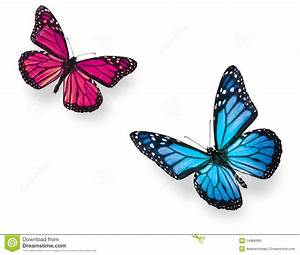
Label: farfalla